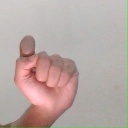
अक्षर: घ